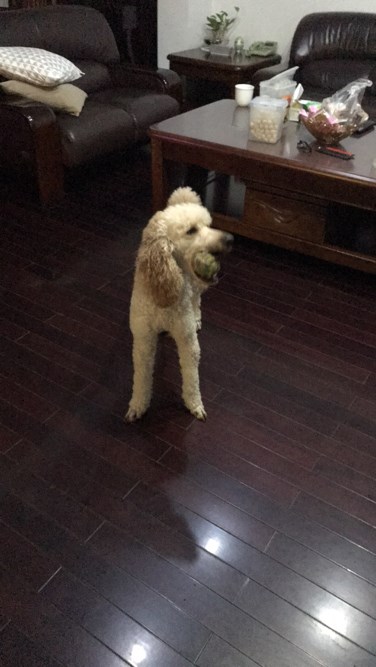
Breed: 2925-n000114-toy_poodle